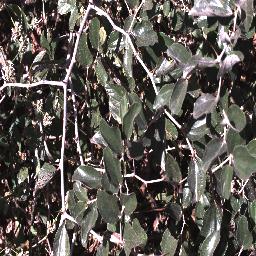
Label: chinee_apple